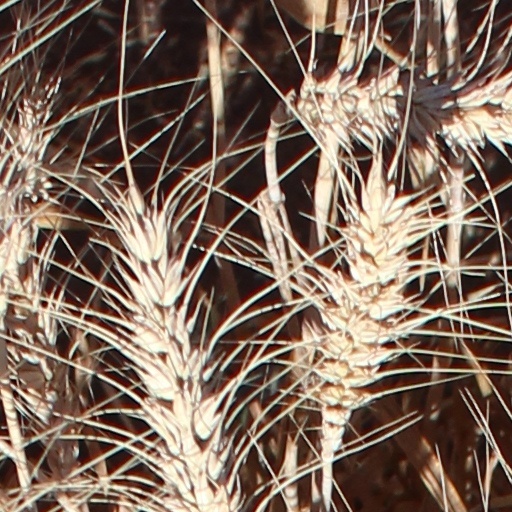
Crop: wheat